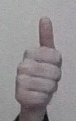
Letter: aleff